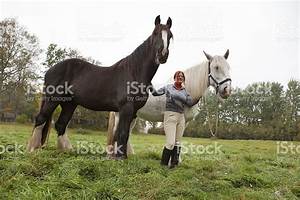
Label: horse